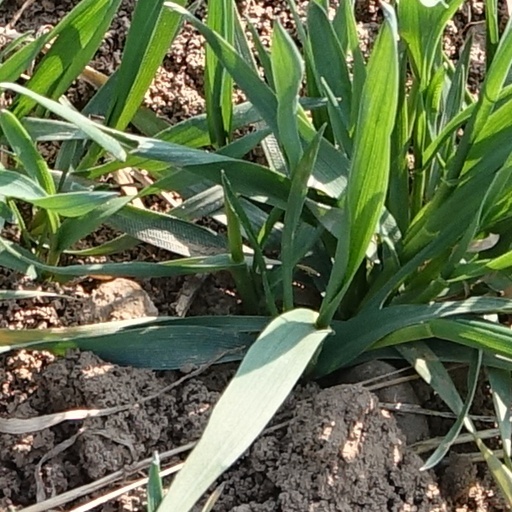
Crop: wheat